Women Writing About Money

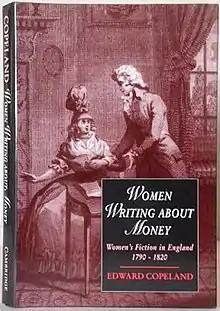

Women Writing About Money: Women's Fiction in England is a 1995 non-fiction book by Edward Copeland.